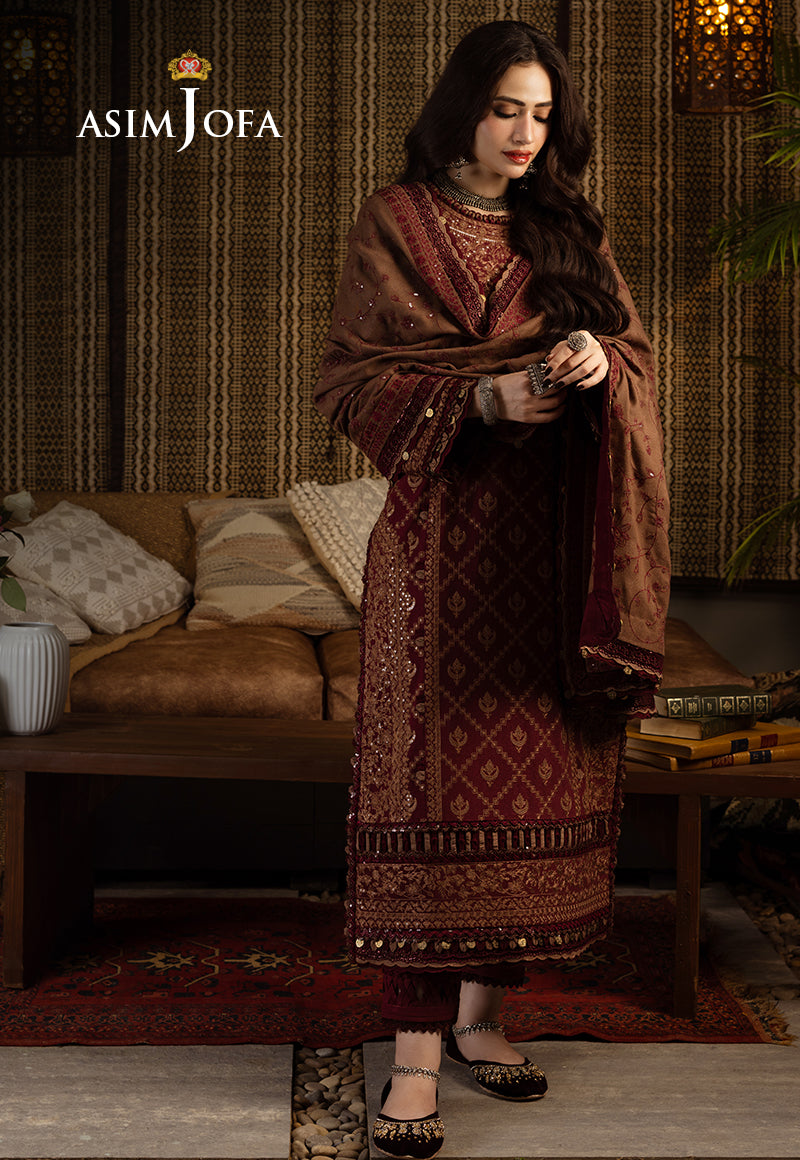
burgundy maroon joda suit